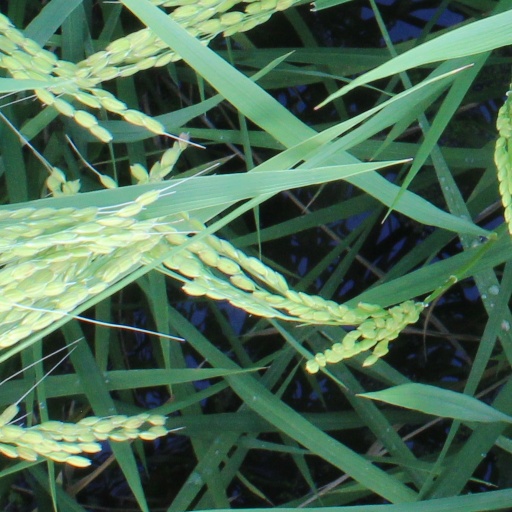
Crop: rice